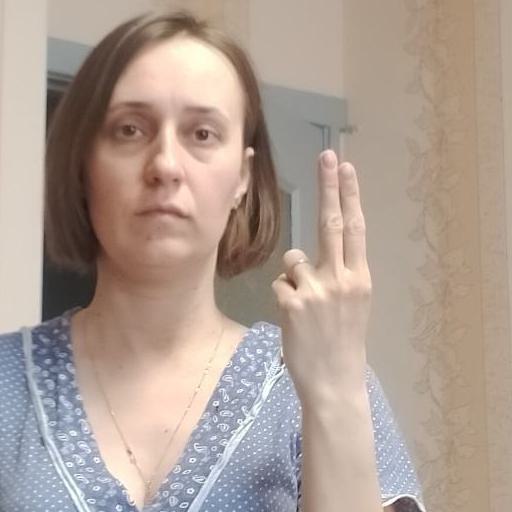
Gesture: two_up_inverted